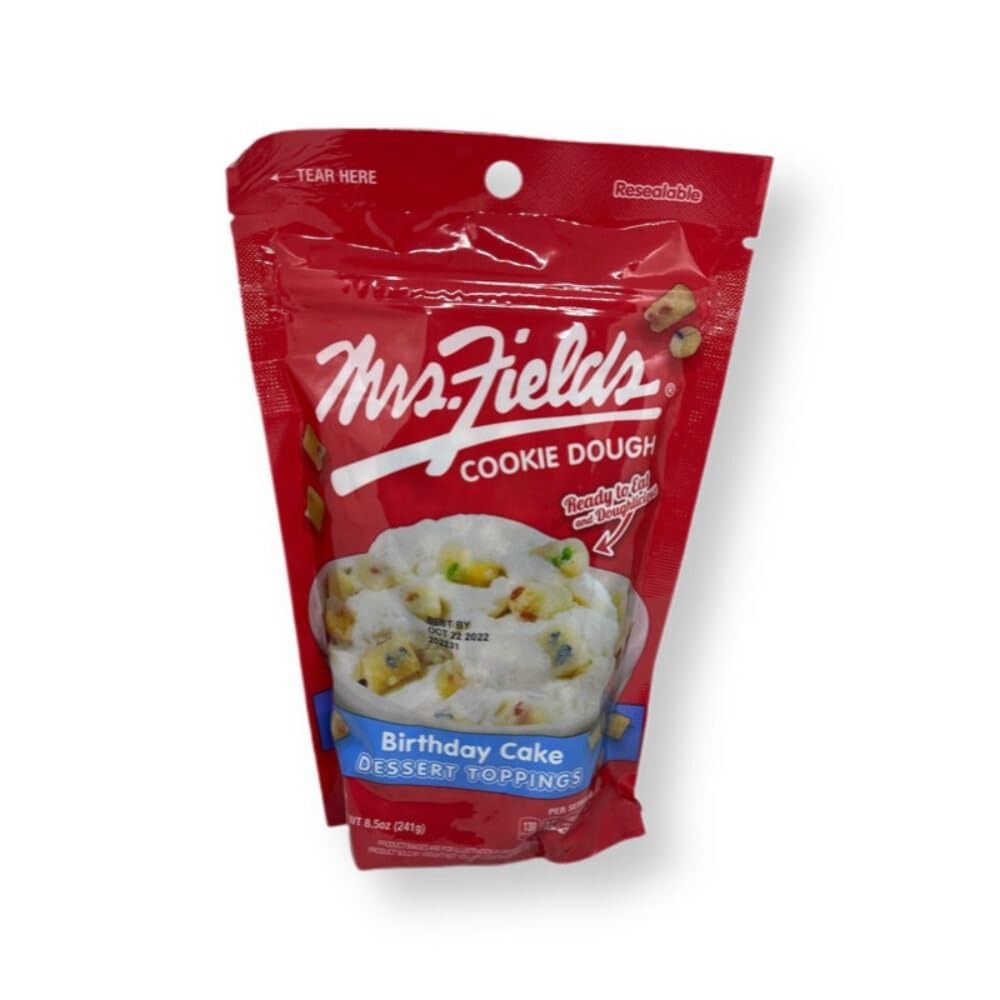
Item Name: 1 Bag x Mrs. Fields Cookie Dough Birthday Cake Dessert Toppings - Resealable bag - Imported from US
Bullet Point: Kosher
Product Description: Per Serving: 130 calories; 3.5 g sat fat (18% DV); 105 mg sodium (3% DV); 11 g sugars. Kosher. Ready to eat and doughlicious. Product sold by weight not volume. Contents may settle. Mrs. Fields. In 1977, a woman entrepreneur started a business in her kitchen with a homemade chocolate chip cookie recipe and a dream. Today, Debbi Fields is a modern American classic, her name synonymous with sweetness and success, and her legacy is carried on by a company of dedicated cookie-makers who take pride in making the Mrs. Fields experience the best it can be. www.MrsFieldsMoments.com. Made in the USA.
Value: 8.5
Unit: Ounce

Price: 9.85